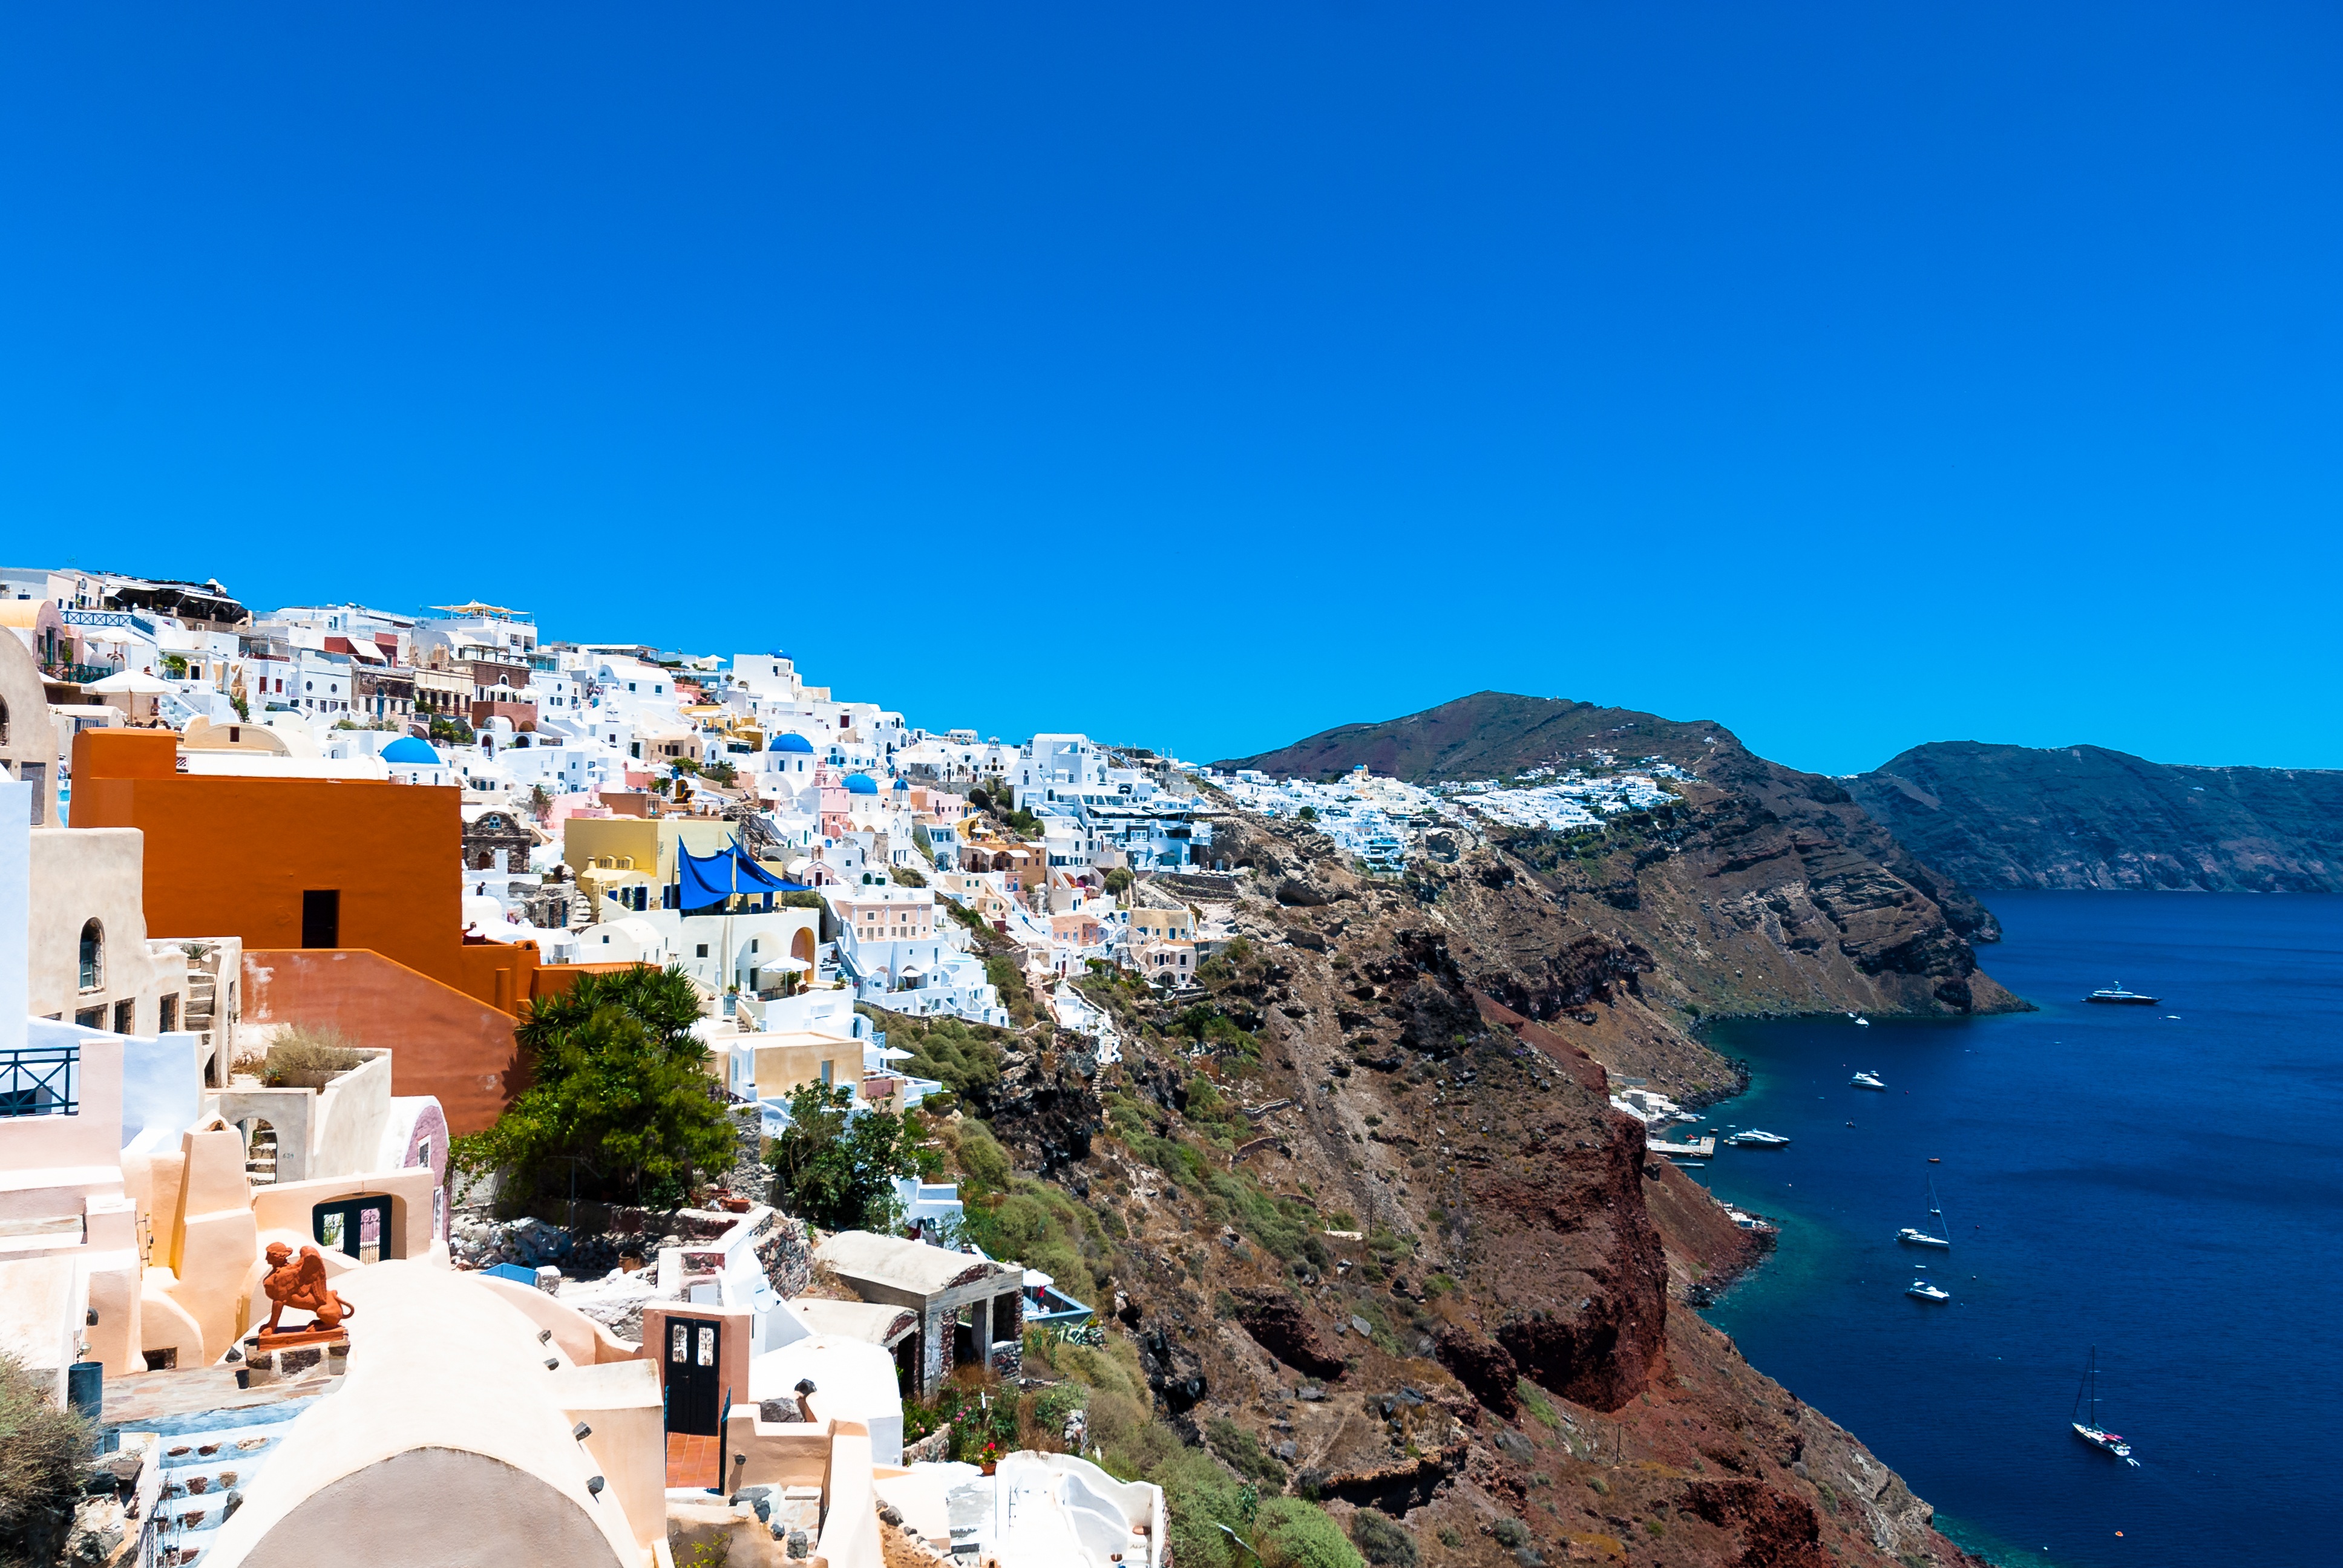
beach, landscape, sea, coast, water, nature, sky, town, view, summer, vacation, weather, holiday, bay, blue, tourism, terrain, heat, clouds, santorini, holidays, greece, the sun, cape, the stones, geographical feature